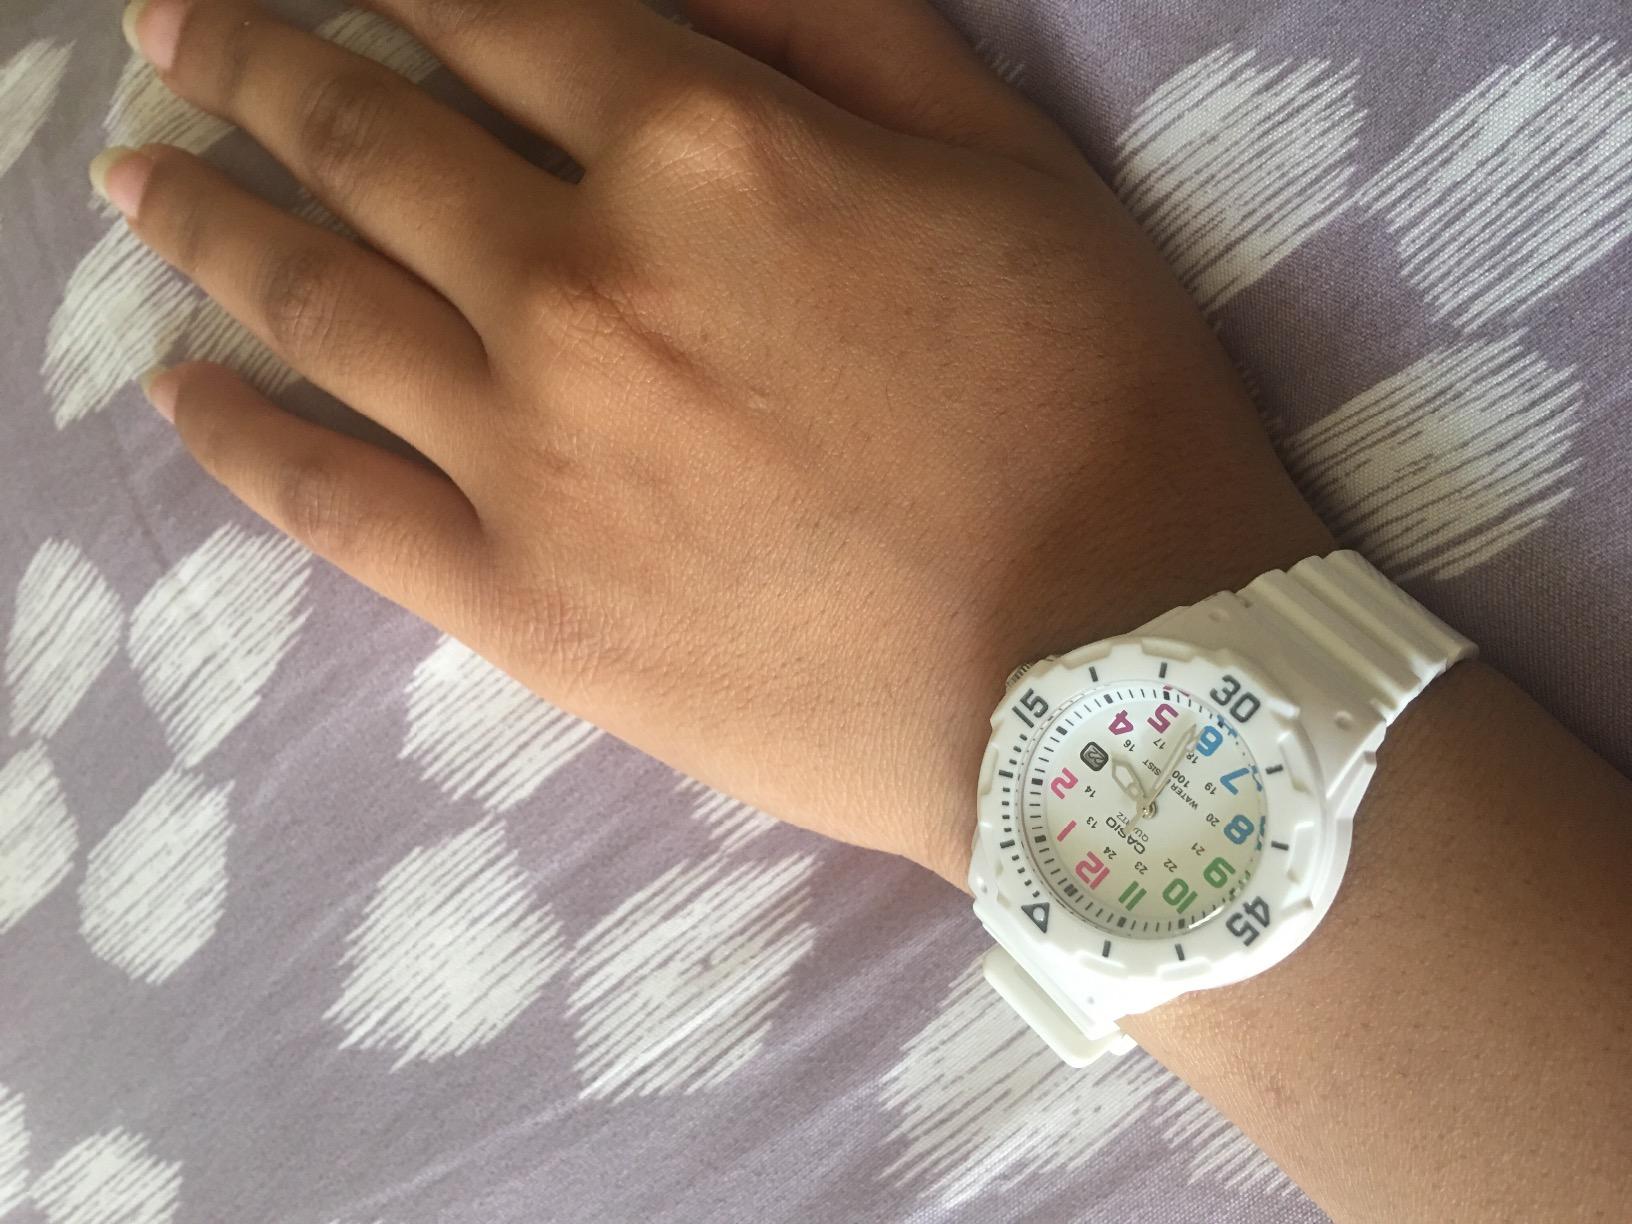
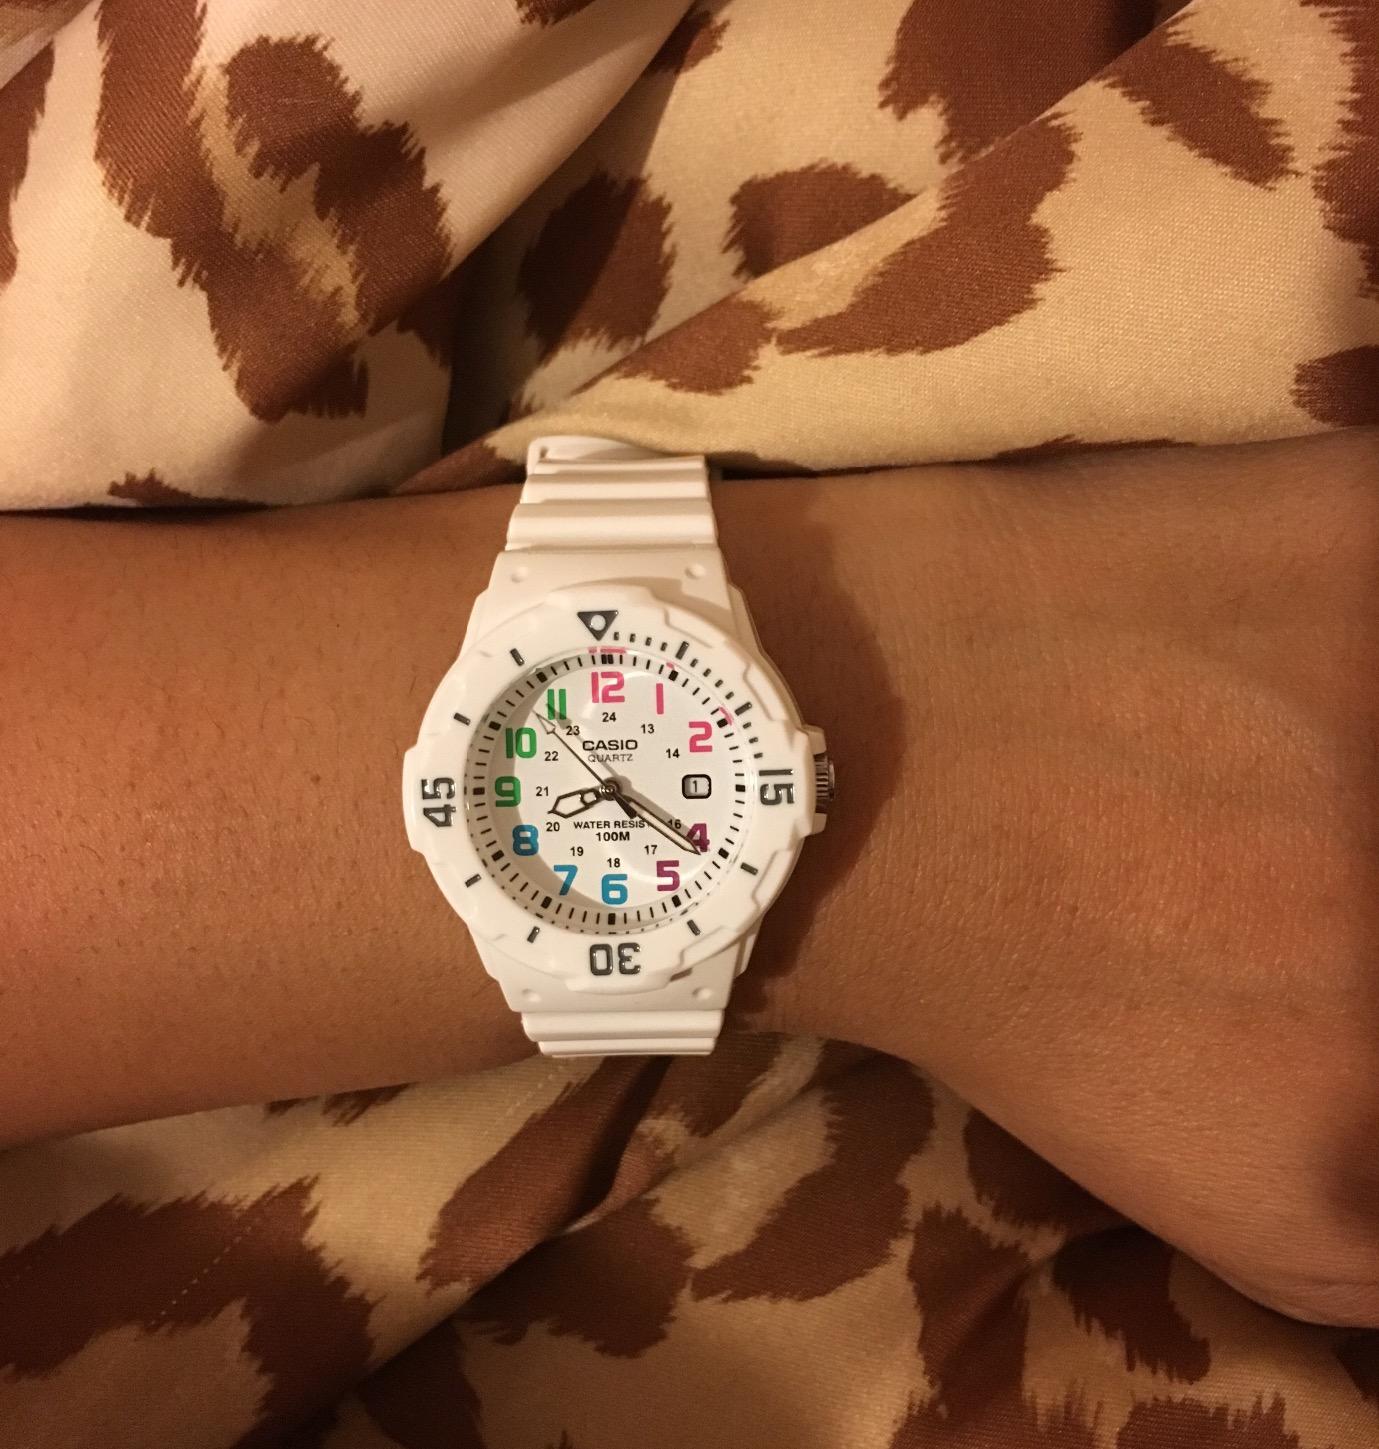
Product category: accessories_watch
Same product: yes